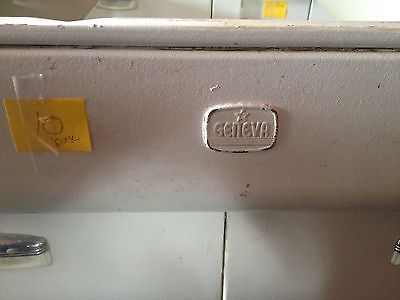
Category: cabinet